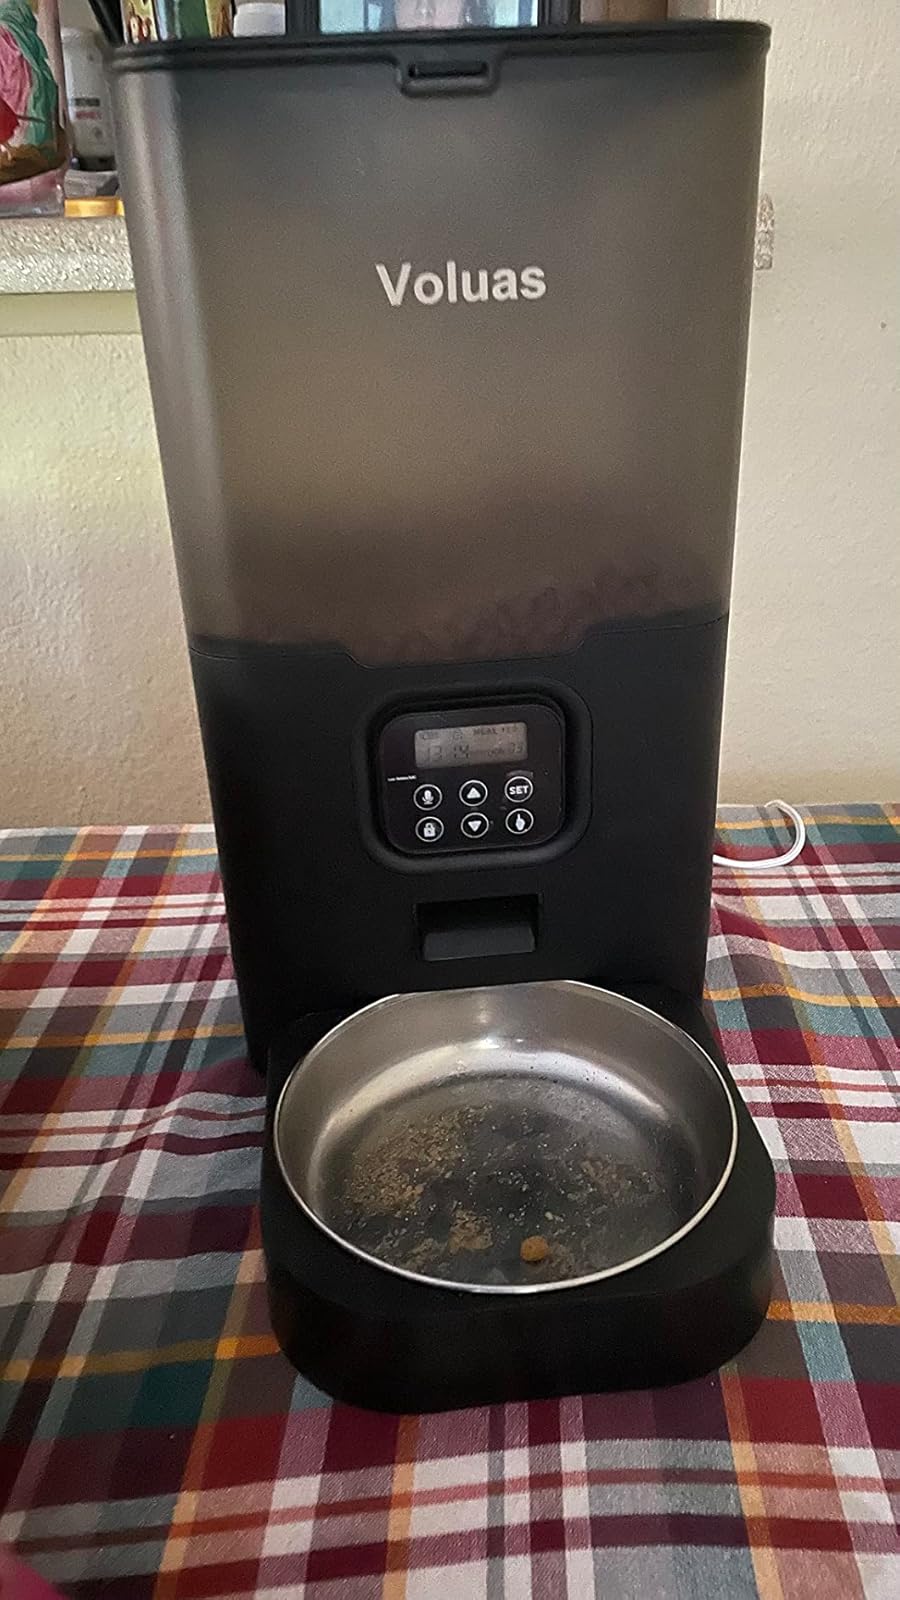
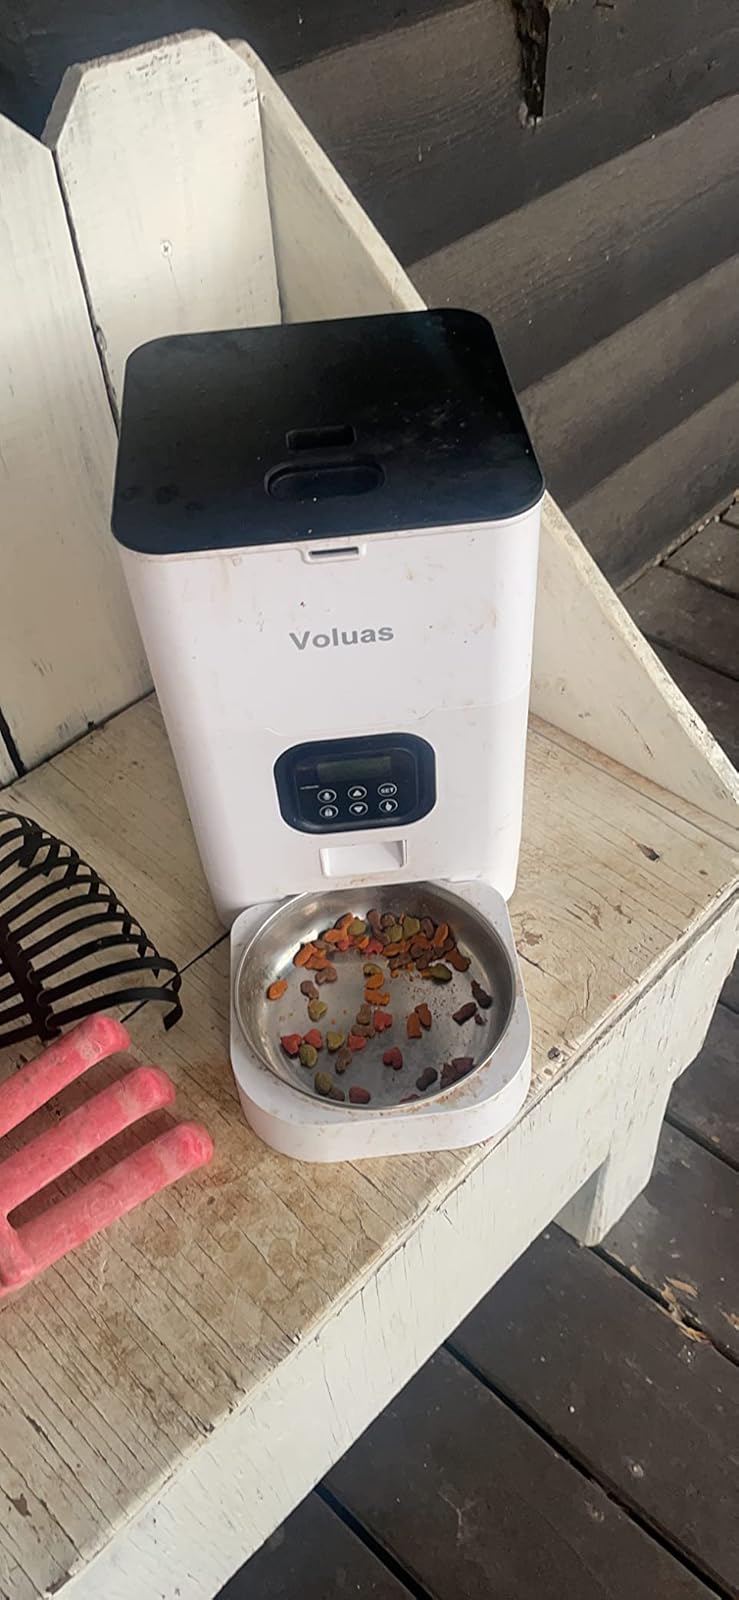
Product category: items_feeder
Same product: no